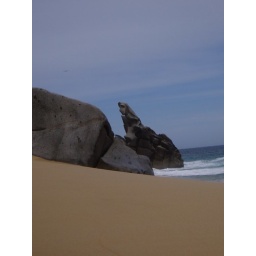
0047 surreal womans face in rock